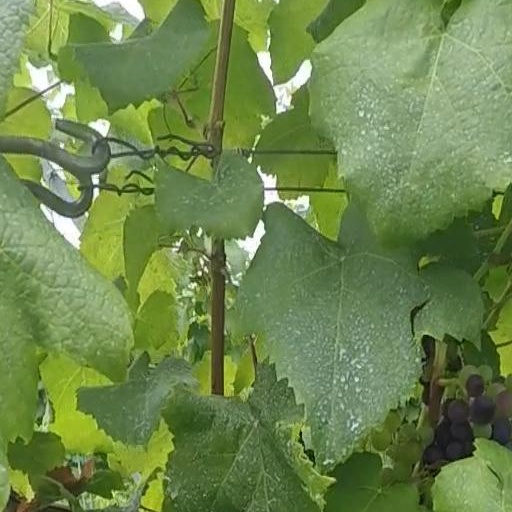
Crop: grape